Glued intraocular lens

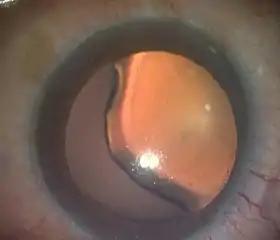
Case with a Coloboma of the lens. Notice the lens in the center is half moon shaped as the rest of the lens has not developed. In such cases one can remove the entire lens and fix a glued IOL

In ophthalmology, glued intraocular lens or glued IOL is a surgical technique for implantation, with the use of biological glue, of a posterior chamber IOL (intraocular lens) in eyes with deficient or absent posterior capsules. A quick-acting surgical fibrin sealant derived from human blood plasma, with both hemostatic and adhesive properties, is used.